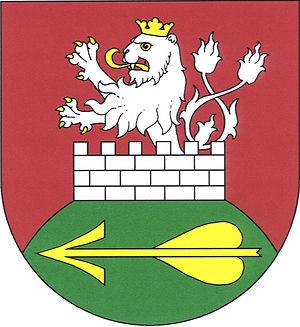
Bezděz est une commune du district et de la région de Liberec, en République tchèque. Sa population s'élevait à 357 habitants en 2018.